White House tennis court

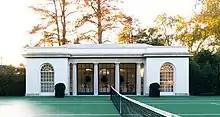
The White House tennis pavilion in 2020

A pavilion for the tennis court was built under the administration of Donald Trump in 2020. The ground was broken on the project by Melania Trump, who had helped design the pavilion. The National Park Service stated that it would "provide a unifying element for the tennis court, the Children's Garden and the Kitchen Garden" and replace a maintenance building used by groundstaff called "The Pony Shed". The tennis pavilion is 1,200 square feet in size and 18 ft high. It has a copper roof and is clad in limestone. The neo-classical style of the White House inspired the design of the pavilion. Private donations funded it.